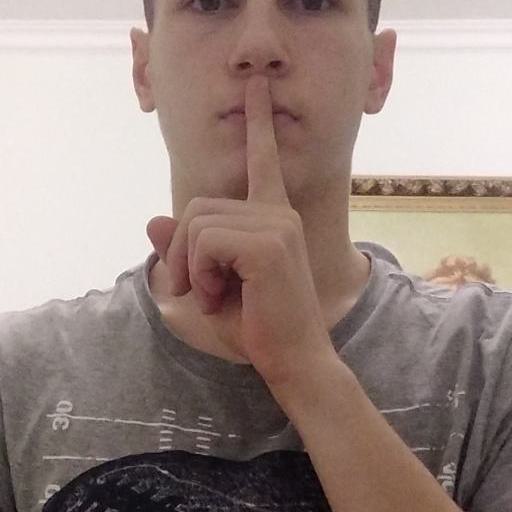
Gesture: mute